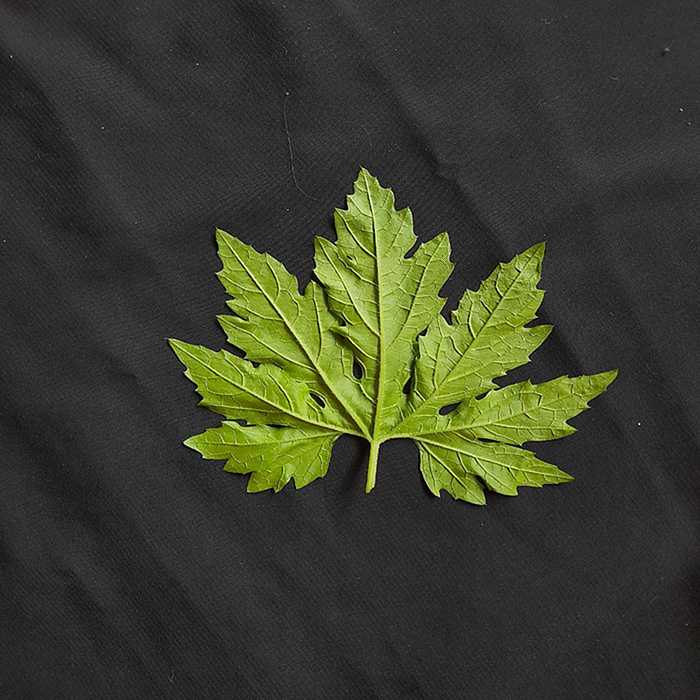
Plant: Bitter Gourd
Label: Fresh leaf